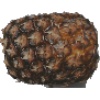
Label: Pineapple 1